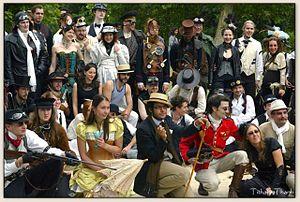
Rassemblement de passionnés en costume.
Le steampunk est un courant essentiellement littéraire dont les intrigues se déroulent dans un XIXᵉ siècle dominé par la première révolution industrielle du charbon et de la vapeur. Il s'agit d'une uchronie faisant référence à l'utilisation massive des machines à vapeur au début de la révolution industrielle puis à l'époque victorienne. On y retrouve l'utilisation de matériaux tels que le cuivre, le laiton, le bois et le cuir.